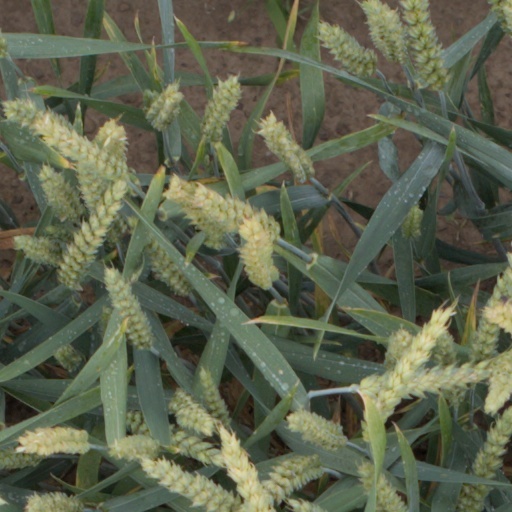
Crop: wheat